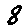
Label: 8